Sibu Airport

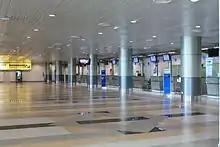
The check-in counters in 2013 after upgrade completion

In September 2010, an expansion project was underway to upgrade the terminal building and car park with the addition of more aerobridges. This upgrade increases the capacity of the airport into handling 1.9 million passengers annually. The cost of the upgrade was RM130 million. Brand new check-in counters of the airport were opened on 19 December 2011. The upgraded Sibu Airport was inaugurated on 16 September 2012.